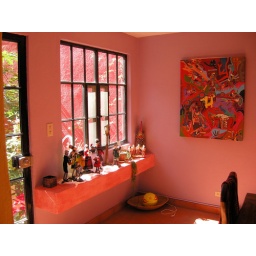
Front door and front window on left,which is in the dining room.